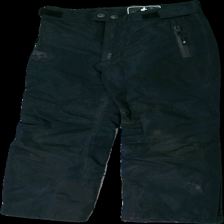
View: front
Type: Outerwear
Category: Children
Brand: Cross Sportwear
Colors: Black
Material: 100% polyester
Cut: Regular
Season: Winter
Stains: Major
Damage: Stains
Damage location: middle center
Price range: <50
Recommended usage: Export